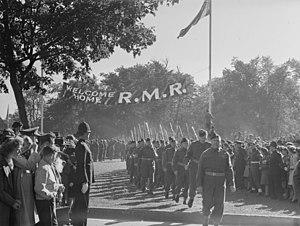
Les soldats du régiment The Royal Montreal Regiment font un défilé à l'issue de la cérémonie de bienvenue. À l'arrière-plan nous voyons une banderole avec l'inscription «Welcome Home R. M. R.»."
The Royal Montreal Regiment, littéralement « Le Régiment royal Montréal », est un régiment d'infanterie de la Première réserve de l'Armée canadienne des Forces canadiennes. Il est stationné à Westmount sur l'île de Montréal au Québec. Le régiment a fêté son 100ᵉ anniversaire le 1ᵉʳ novembre 2014.